Helios Dust Instrumentation

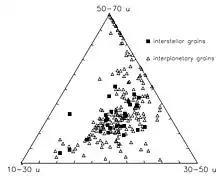
Helios mass spectroscopic analysis of interplanetary and interstellar grains.

along the Helios orbit – and of polarization – showing a decrease